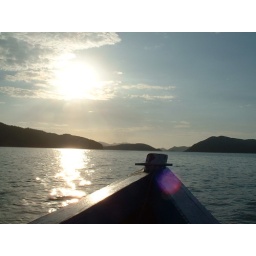
A picture from a small boat at the end of a trip somewhere in the coast of Venezuela